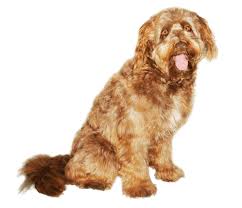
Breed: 217-n000014-otterhound